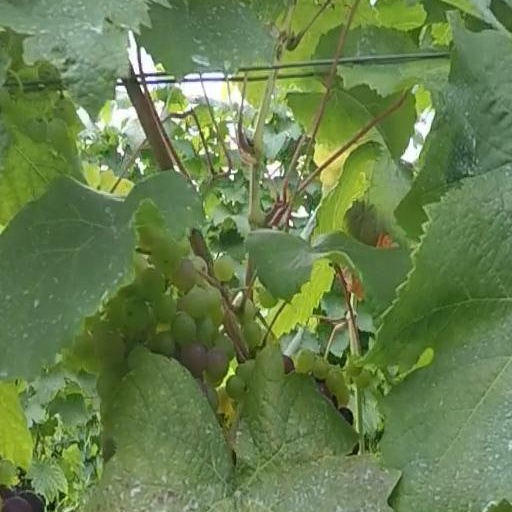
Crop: grape